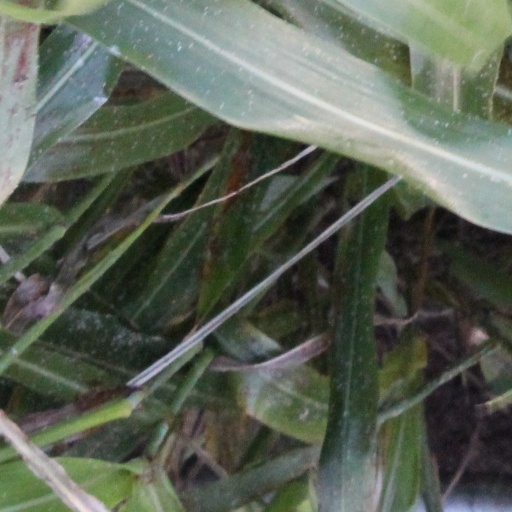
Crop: sorghum